Nundasuchus

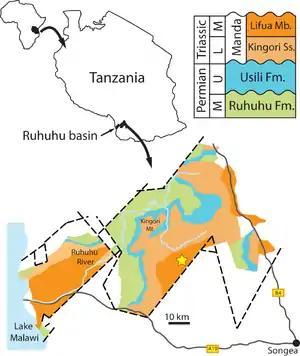
Manda beds, Ruhuhu Basin, southwestern Tanzania, where the holotype of "Nundasuchus" was found

"Nundasuchus" is known solely from the holotype NMT RB48, a partially complete disassociated and mostly disarticulated individual housed at the National Museum of Tanzania, Dar es Salaam of Tanzania. The holotype consists of a partial right pterygoid, nearly complete right dentary, the right splenial, the right surangular, and isolated teeth, as well as the following postcranial bones: a partial atlas, two articulated mid-neck vertebrae, two articulated mid-back vertebrae, the last back vertebrae, the sacrum with sacral ribs, front-most tail vertebrae, dorsal ribs, gastralia, articulated and isolated paramedian osteoderms, partial shoulder girdle including interclavicle, parts of both clavicles, complete left and right scapulae, and the right coracoid, the left humerus, both pubes, both femora, the left fibula, inner and outer ends of the left tibia, as well as the left astragalus, left calcaneum, left fourth tarsal and all but fourth metatarsals, and outer ends of right third-to-fifth metatarsals, numerous isolated phalanges, a partial ungual and many other fragments.